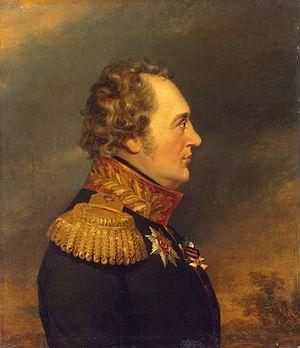
Ivan Nikolaïevitch Essen est un général russe. Il fut également le gouverneur militaire de Riga au début de la campagne de Russie.